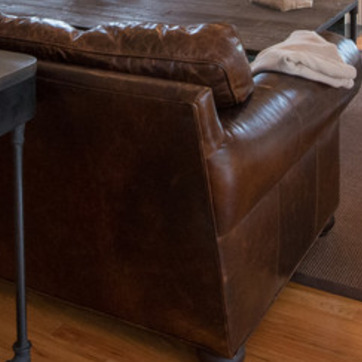
Material: leather